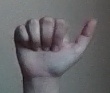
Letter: dhad